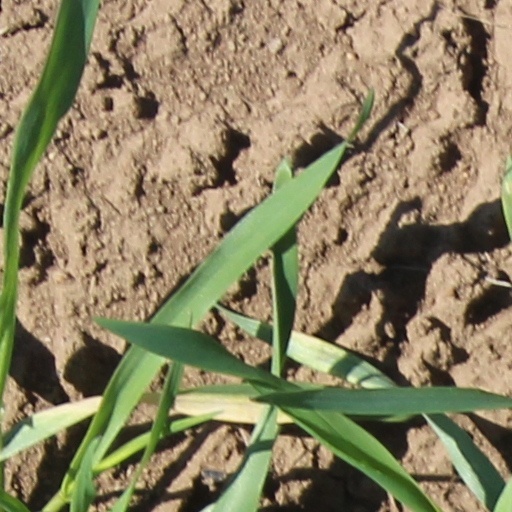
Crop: wheat